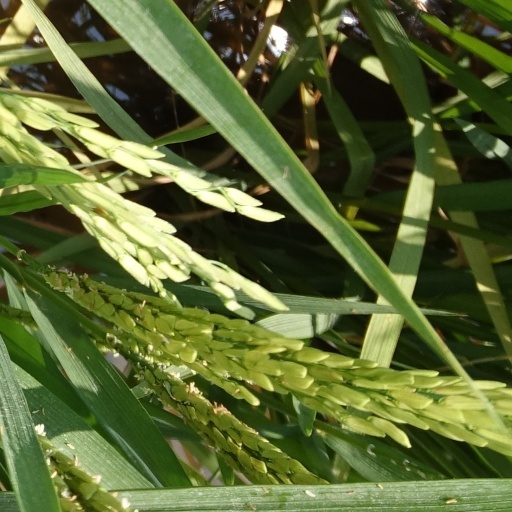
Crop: rice